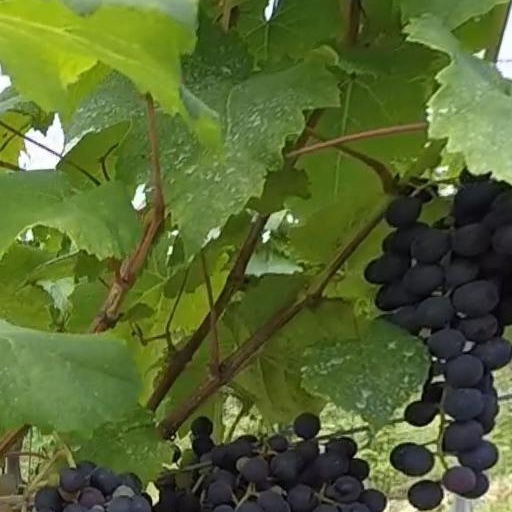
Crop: grape